Gaza war protests

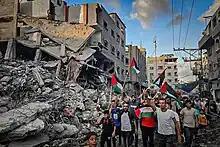
Palestinian protesters in the Gaza Strip, 16 October

On 12 October 2023, Hamas called for Palestinians to protest in East Jerusalem and the West Bank, encouraging demonstrations at the Al-Aqsa Mosque. They also called for protests in neighboring countries and around the world, urging Muslim communities to rally in support of Gaza.